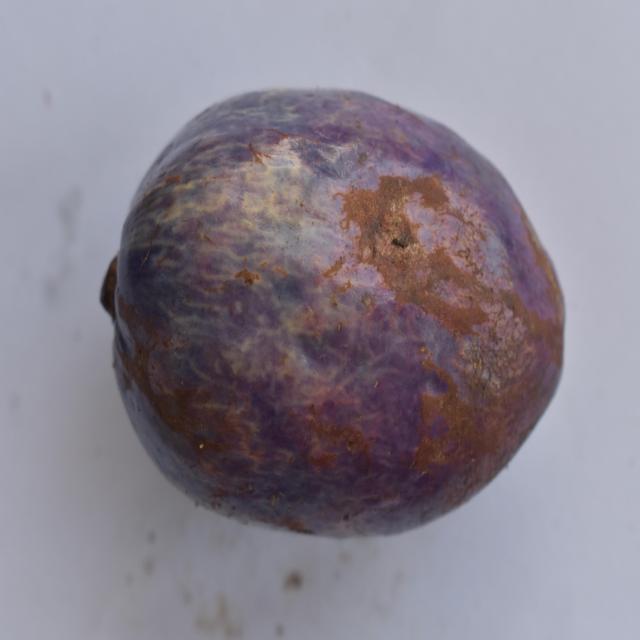
Plum grade: unaffected